Grant Transit Authority

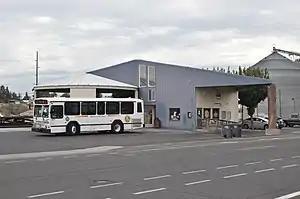
A GTA bus at Ephrata station

Grant Transit Authority began as a demonstration project with four buses in November 1995. The project, deemed a success after one year, led to a November 1996 vote to establish a public transportation benefit area (PTBA) to fund a permanent system. The vote passed, creating a 0.2 percent sales tax and allowing regular service to begin and expand the following year. The first buses began operating on November 5, 1996.